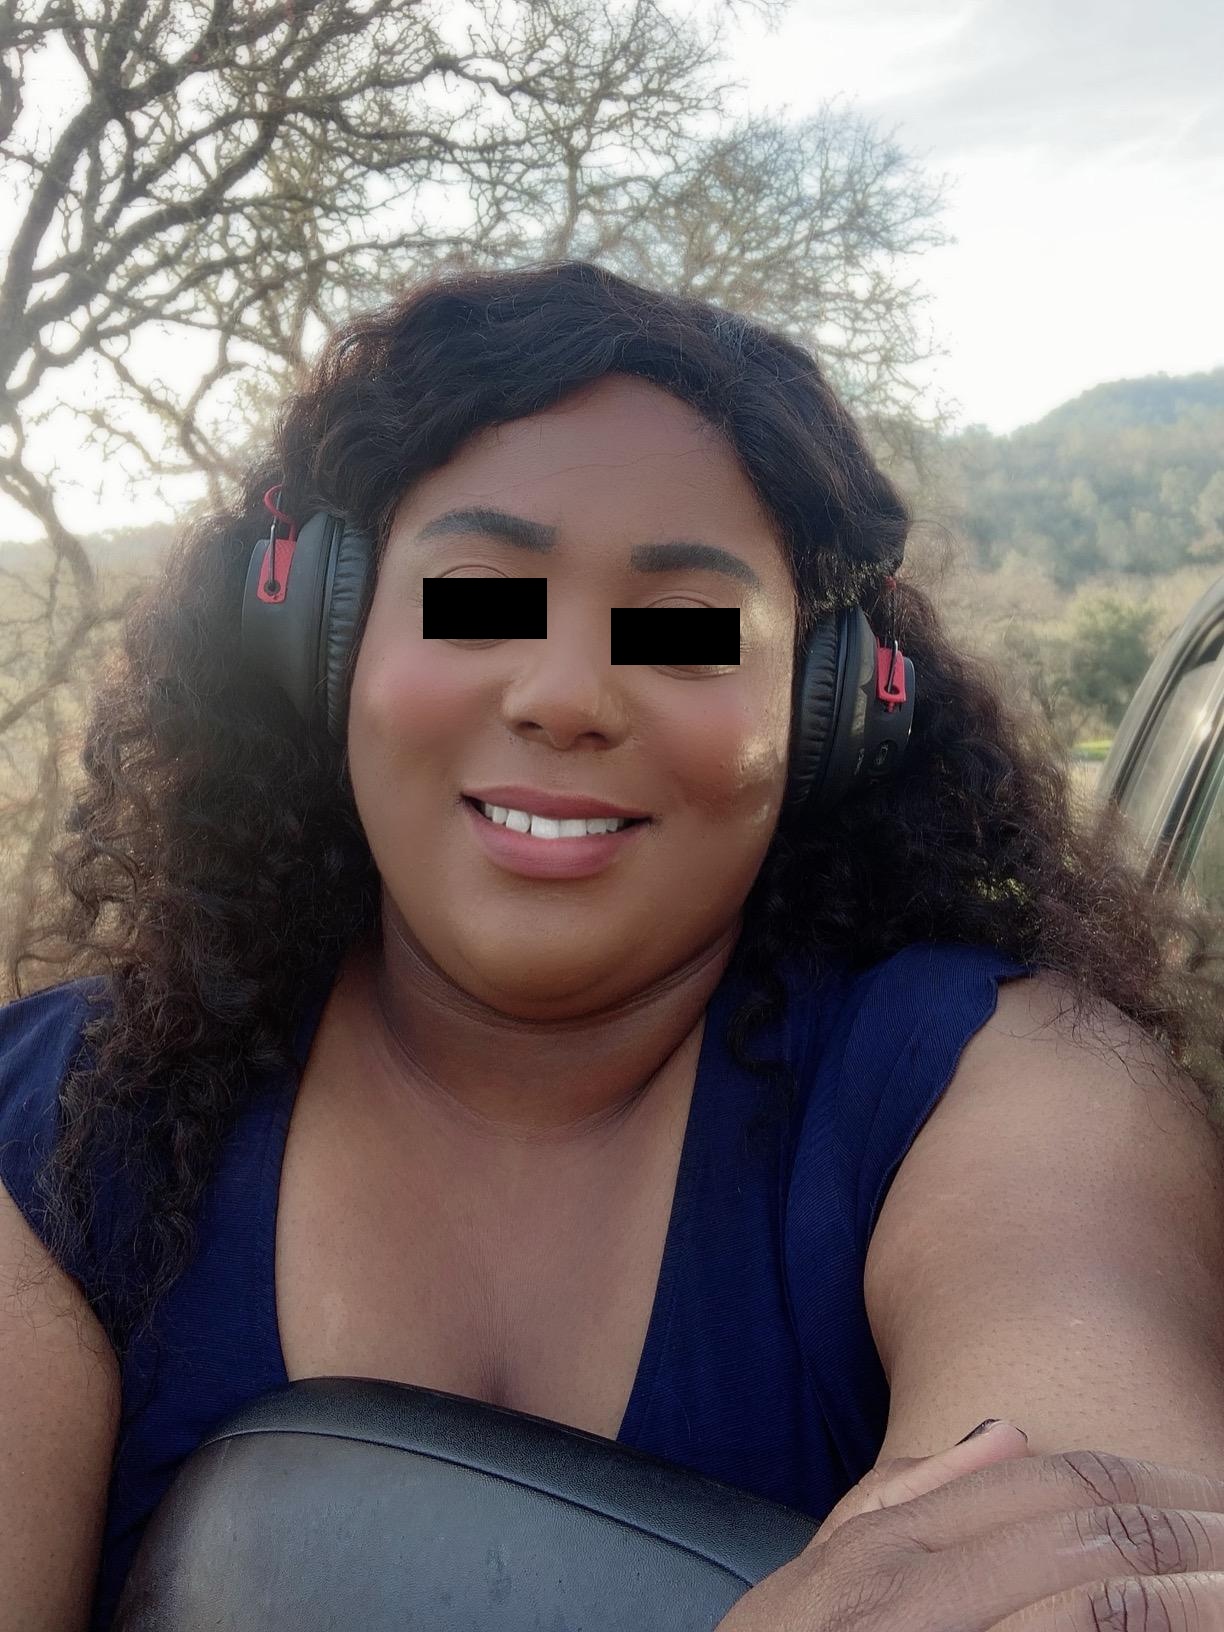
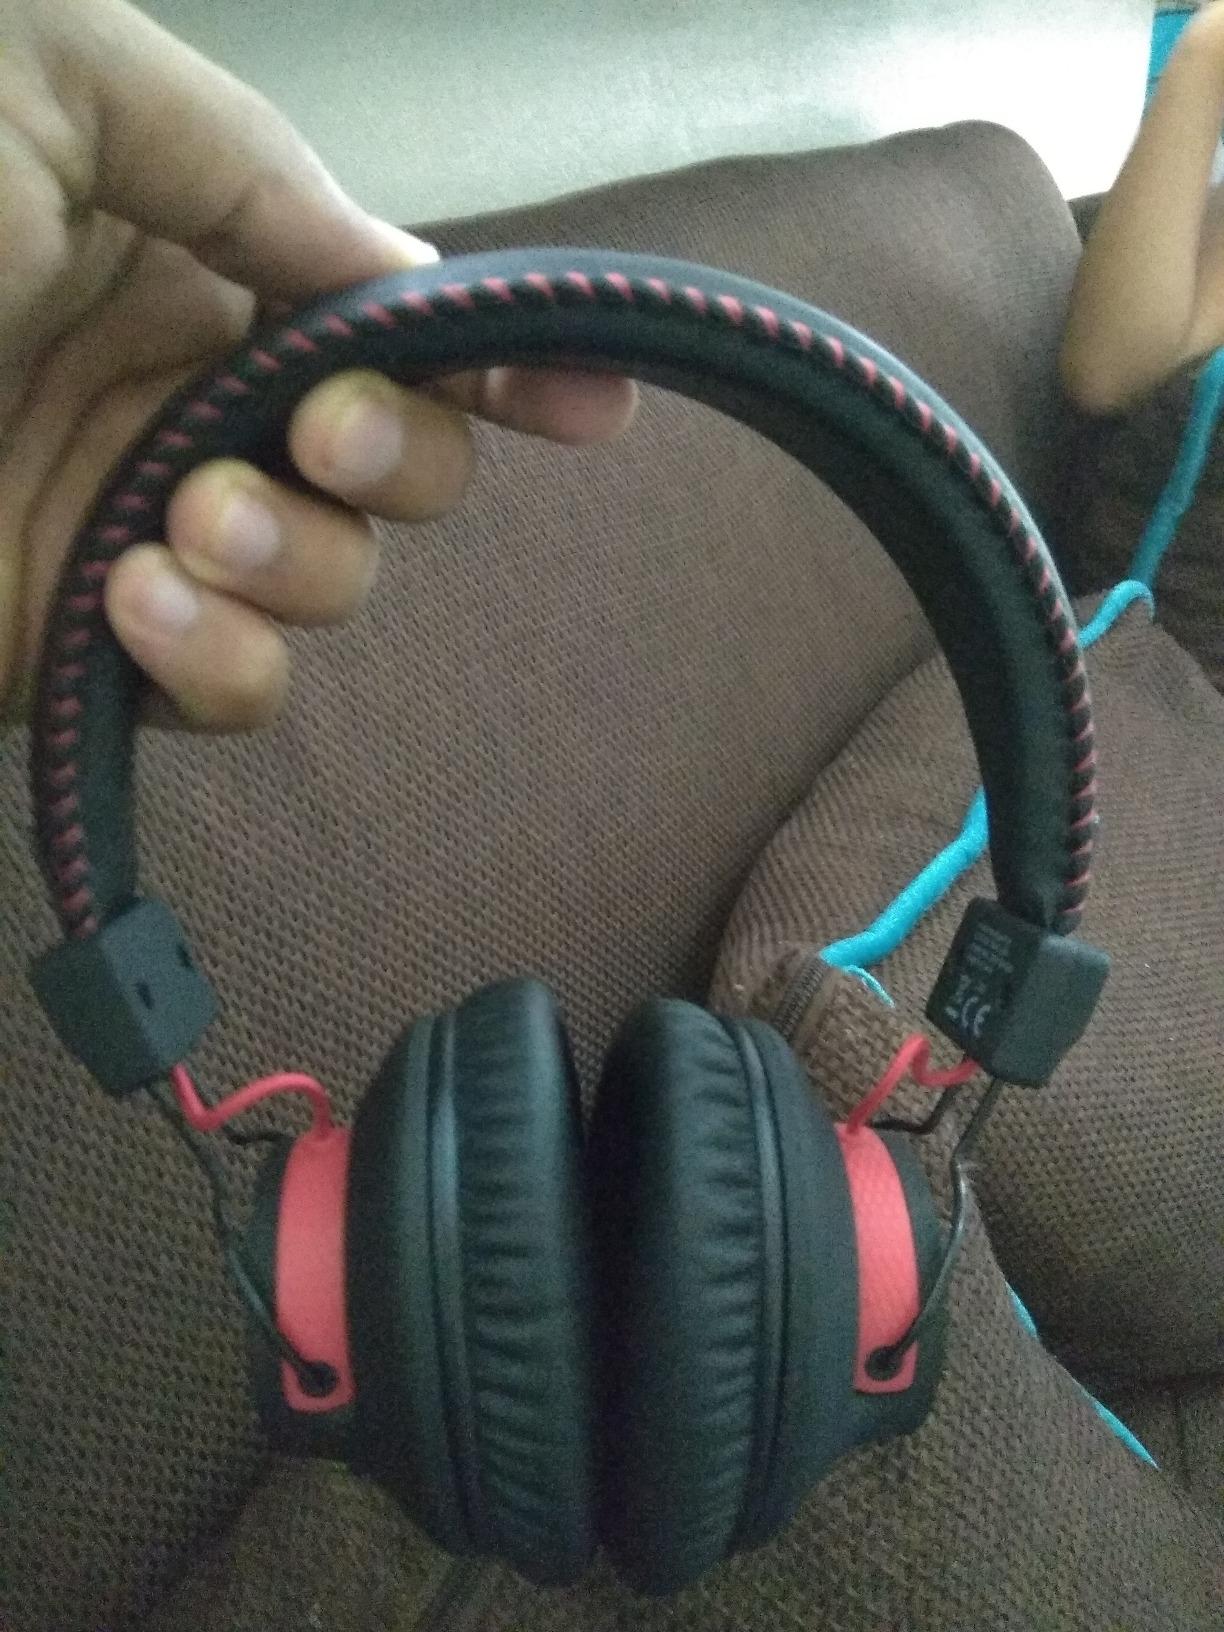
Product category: headphones
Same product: yes